Elisenda Paluzie

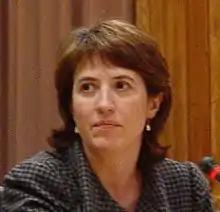
2009

In February 2009, she was elected Dean of the Faculty of Economics and Business of the University of Barcelona, a position she held until April 2017.